Holger Toftoy

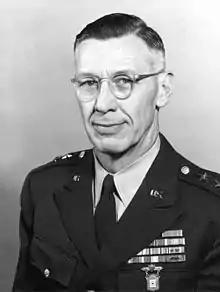

Major General Holger Nelson Toftoy (31 October 1902 – 19 April 1967) was a United States Army career officer instrumental to the development of the United States' early rocketry after World War II, such as the Redstone missile. He persuaded senior officers to bring German scientists to the US after the war, to make use of their expertise, and supervised the relocation of more than 119 scientists.